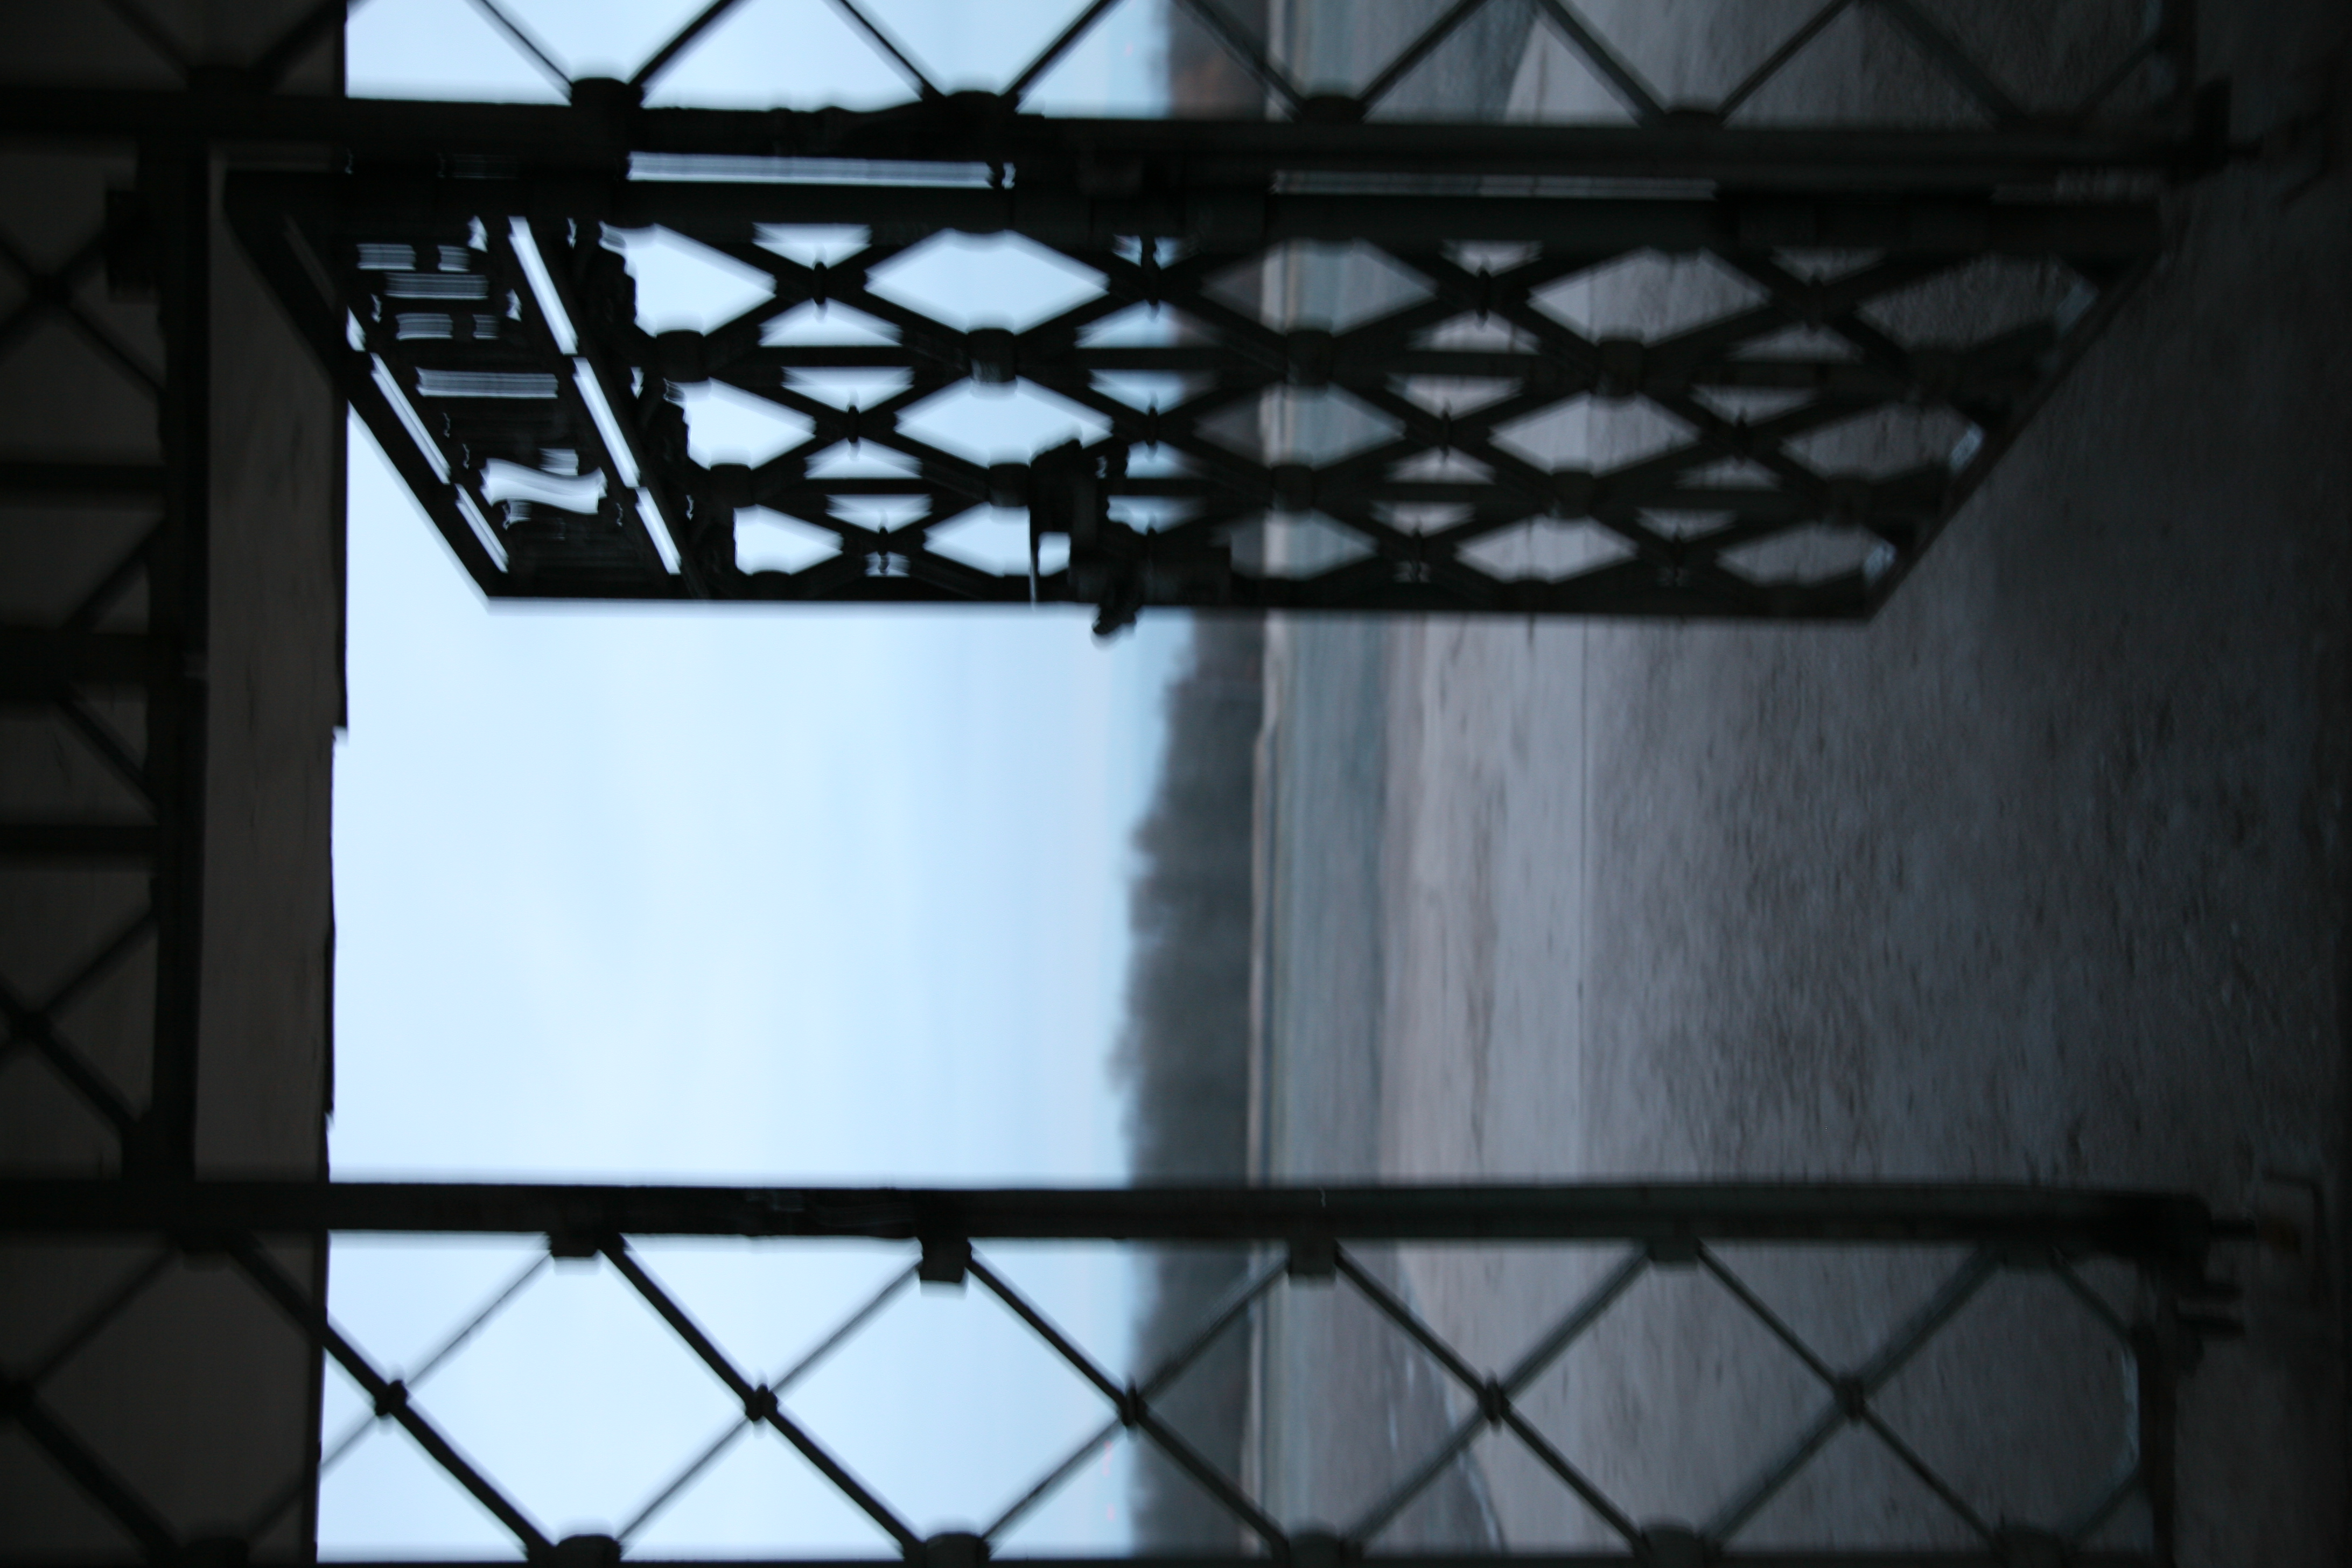
light, architecture, structure, white, window, reflection, darkness, blue, black, monochrome, lighting, cool image, symmetry, germany, deutschland, alemania, shape, nazism, nazismus, buchenwald, konzentrationslager, nazi, kz, concentrationcamp, nazisme, campdeconcentration, campodeconcentracin, nazismo, ettersberg